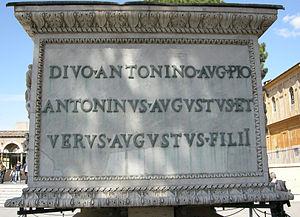
La colonne d'Antonin le Pieux ou colonne Antonine est une colonne triomphale élevée en 161 sur le Montecitorio, au nord du Champ de Mars, à Rome, à la mémoire de l'empereur romain Antonin le Pieux par ses successeurs, les coempereurs Marc Aurèle et Lucius Vérus.